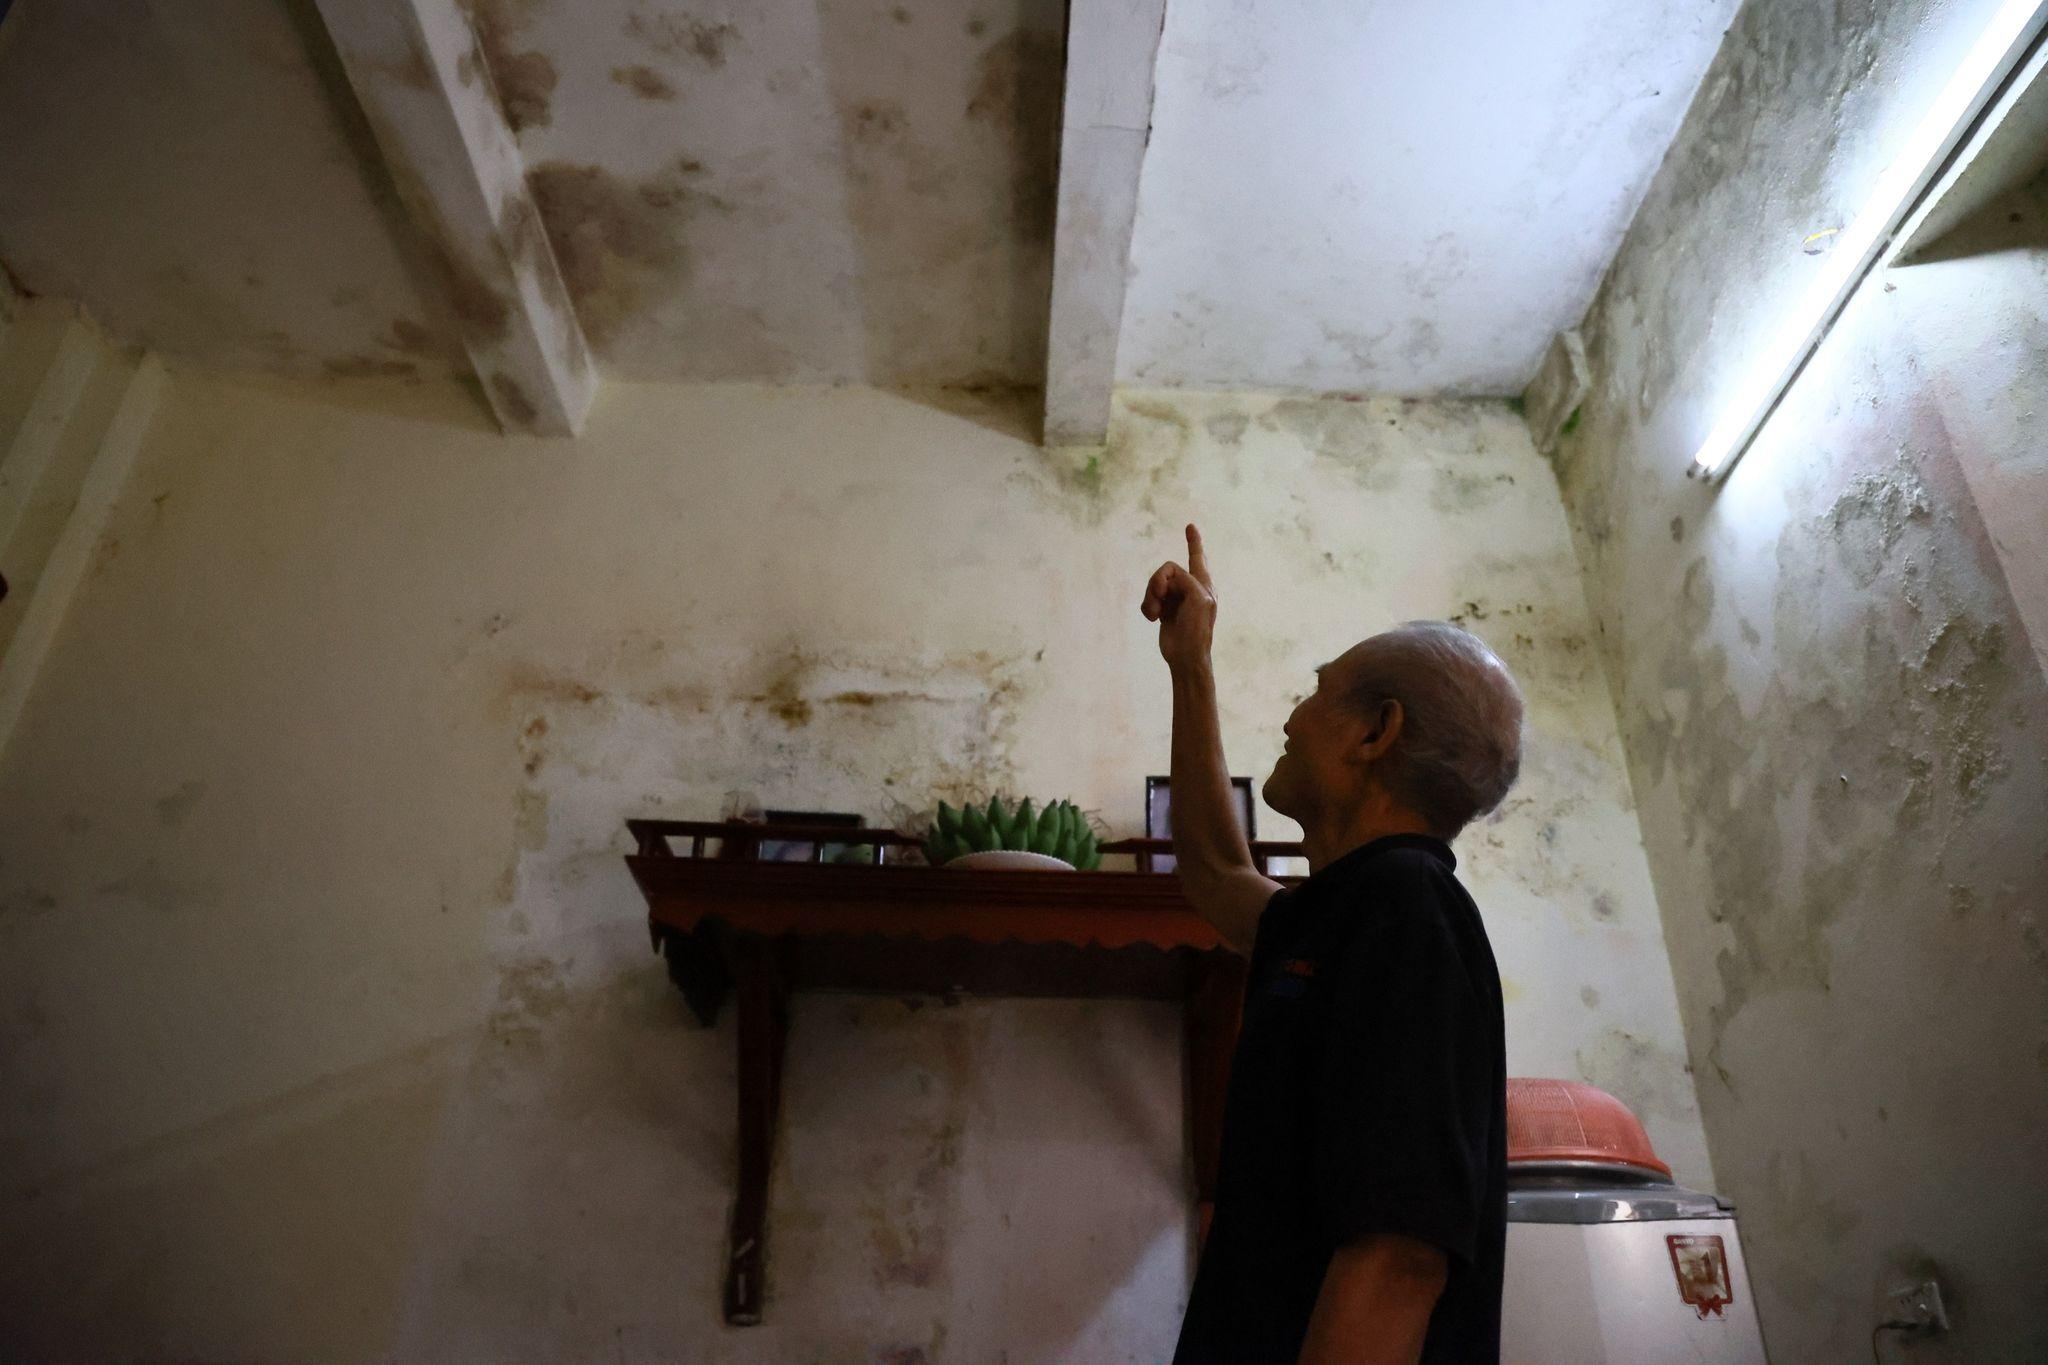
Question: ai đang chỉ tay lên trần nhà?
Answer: người đàn ông mặc áo đen